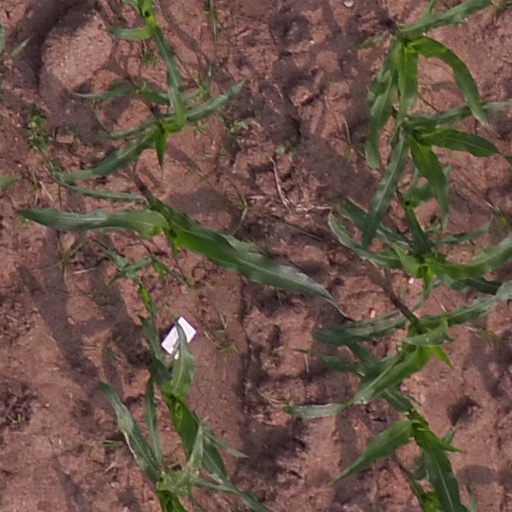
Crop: maize; corn